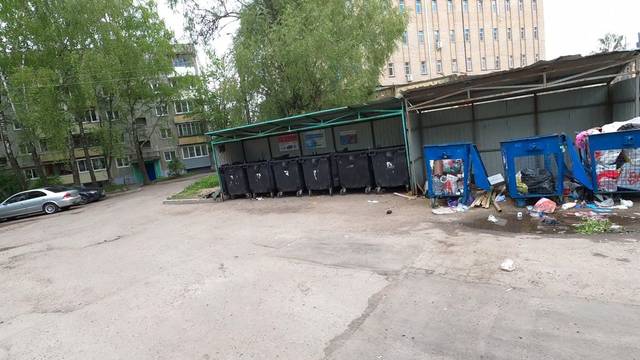
Region: Russia
Coordinates: 55.084, 38.766